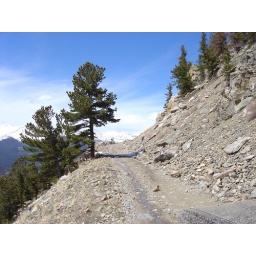
The shelf road on Saxon Mountain near Georgetown, Colorado